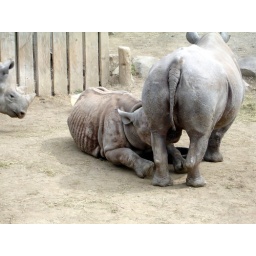
Inge, a 16-year-old female black rhinoceros, nurses her 2-year-old female offspring, in the Rhino Building yard.